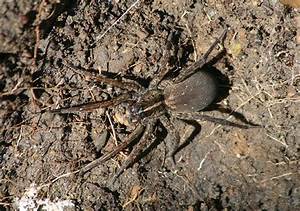
Label: ragno